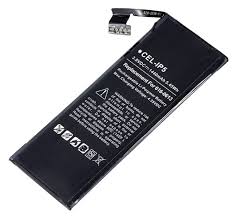
Waste category: battery